Piscine orthoreovirus

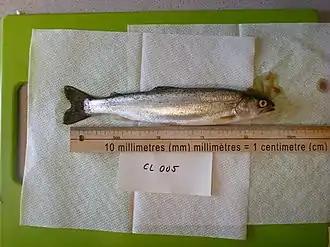
Cutthroat trout that tested positive for PRV in Cultus Lake, British Columbia, Canada

PRV has been found to have a nearly worldwide distribution with various studies detecting the presence of PRV in fisheries in the Atlantic off the coast of the UK, Ireland, and Norway, as well as in both the Atlantic and Pacific coasts off of North and South America. PRV has been detected in Pacific farmed and wild fish species as far north as Alaska, and as far south as Chile.